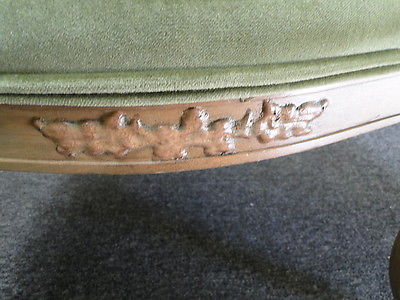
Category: chair